Queensland Railways 1550 class

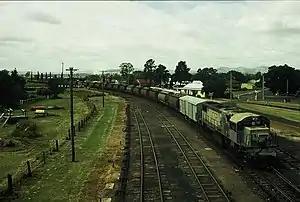
1576 at Helidon in 1987

The 1550 class was a class of diesel locomotives built by Clyde Engineering, Eagle Farm for Queensland Railways between 1972 and 1976.